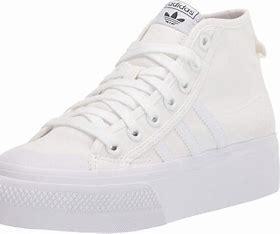
Brand: Adidas
Model: Nizza Platform